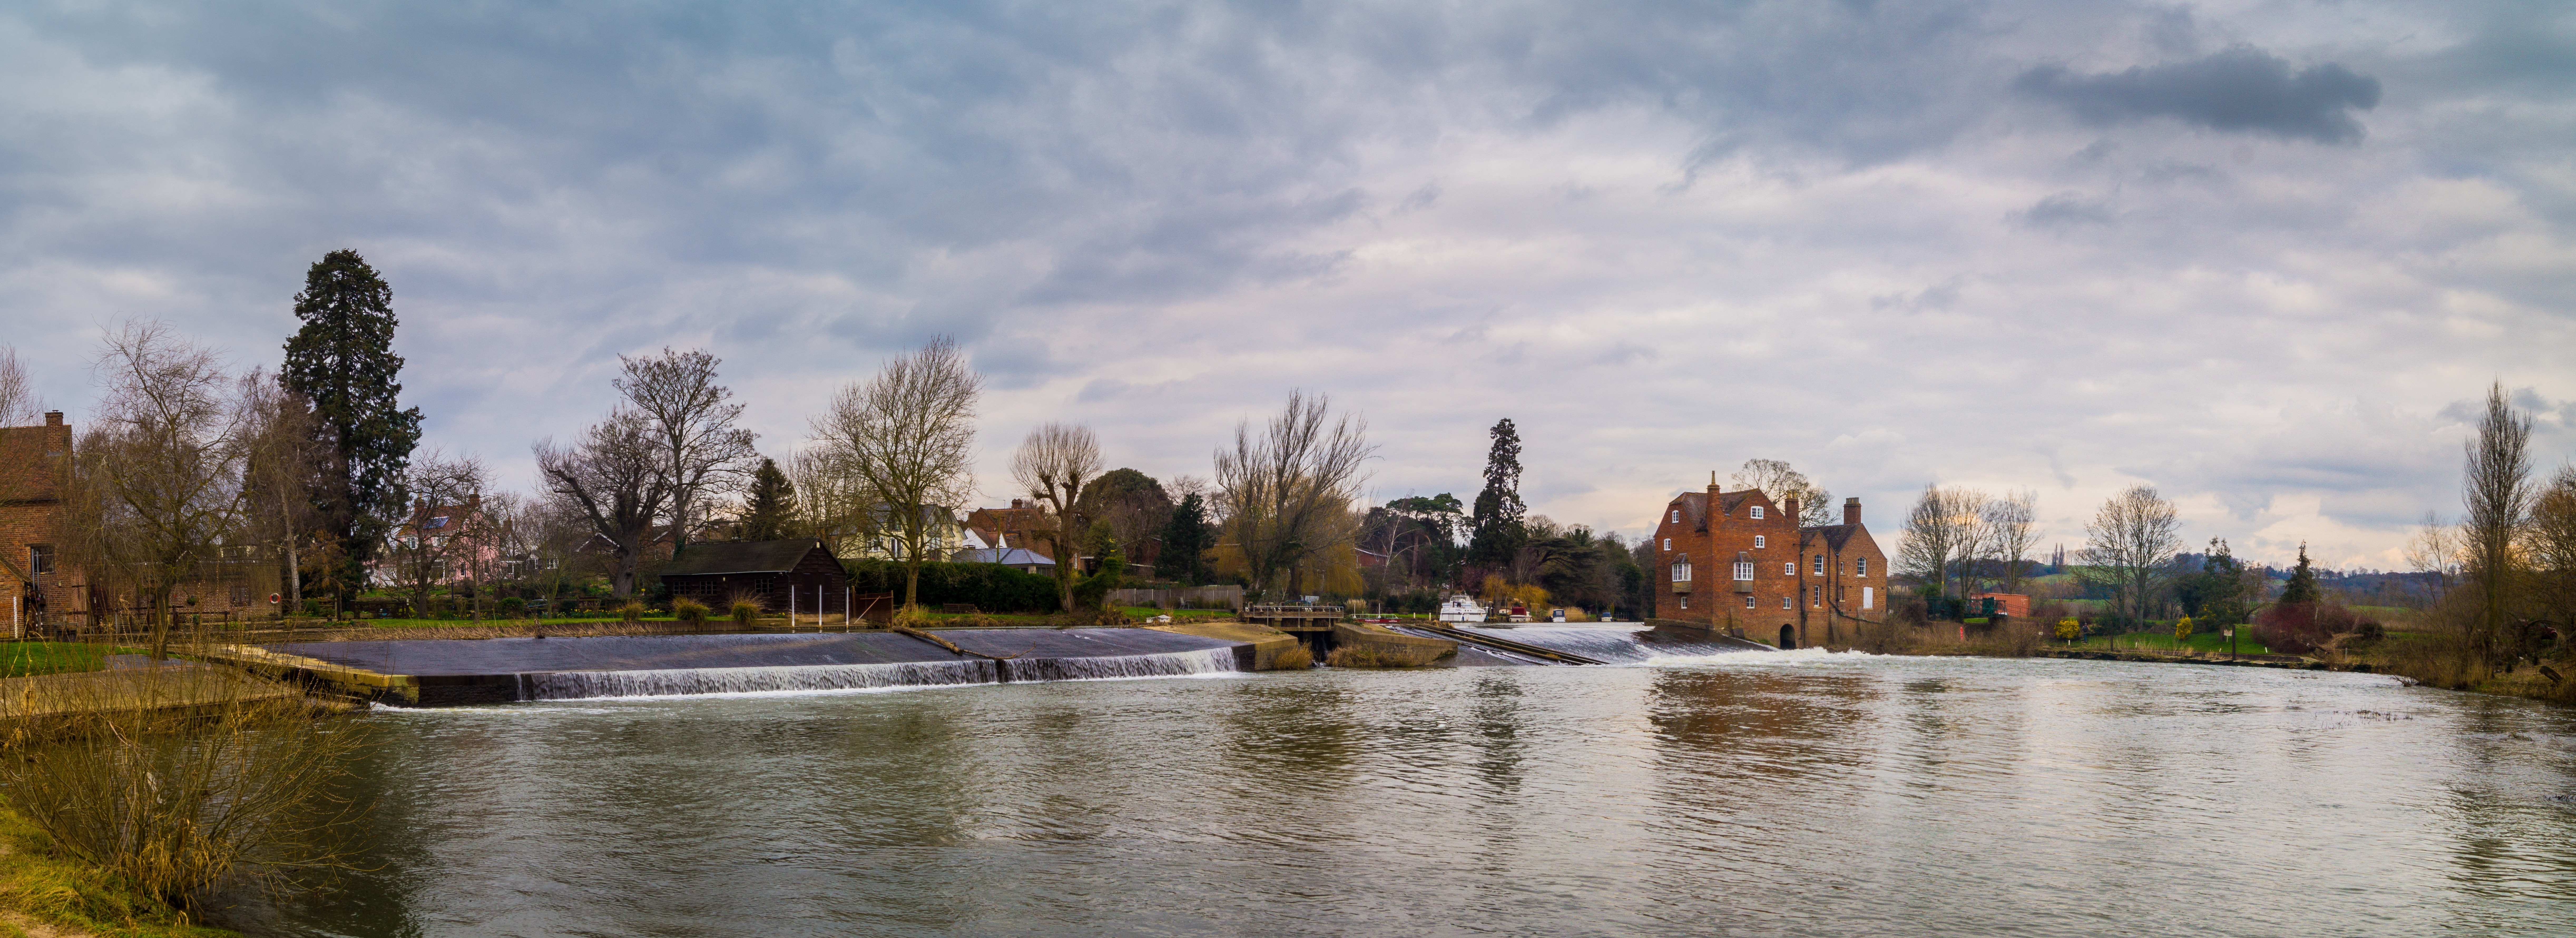
landscape, tree, water, winter, cloud, sky, cloudy, morning, lake, building, river, canal, cityscape, panorama, panoramic, green, reflection, blue, waterway, body of water, trees, uk, england, clouds, mill, buildings, worcestershire, pano, cropthorne, fladbury, avon